Jelenia Góra Valley

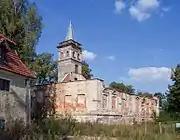
Barcinek palace (German: Berthelsdorf), neglected and ruinous since 1971

At the end of World War II Silesia was conquered by the Soviet Union and the valley became part of Poland. The new owners rarely maintained the cultural heritage. Important churches and the castles, testimonies of the early Polish culture before the German colonization in the 13th and 14th century, were preserved, palaces and manors however were neglected, vandalized and sometimes destroyed. Directly after the war the reactivation of tourism was tried, however as most holiday homes in the valley were occupied by new settlers and the touristic infrastructure was in a sorry state these attempts failed. The parks, the excellent hiking trail network and erstwhile viewpoints run to seed, while most of the art collections were either destroyed or dissolved and spread all over Poland.